GAM-63 RASCAL

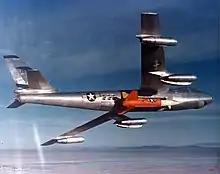
Rascal being carried by a modified B-47B

The bomber carrying the missile was modified with an additional antenna and equipment at the bombardier's position needed to guide the RASCAL. During the flight to the launch point, the bombardier transferred wind and navigation data periodically to the missile. Prior to launch the bombardier tuned a video relay receiver, altitude phasing, and adjusted the terminal guidance tracking indicator. Missile control surfaces were also checked to make sure they were functional.